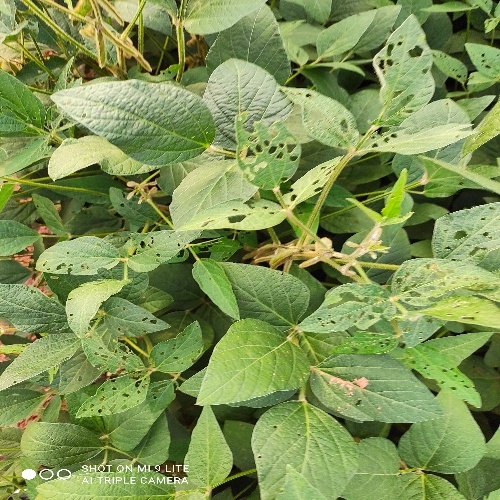
Label: Caterpillar